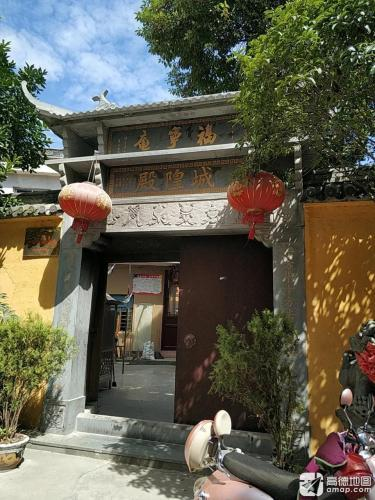
地标名称：城隍殿
所在城市：宁波市·宁海县